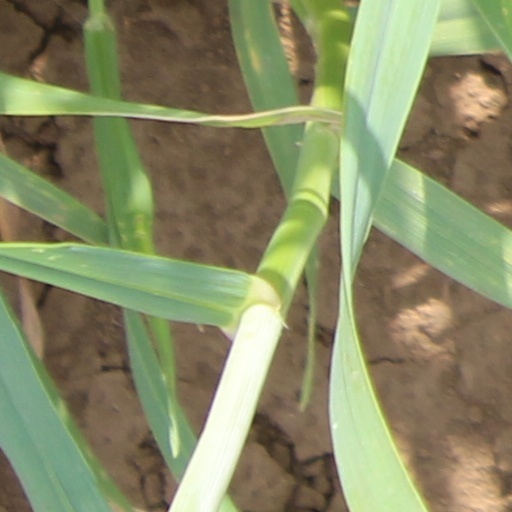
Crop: wheat